Alloplasty

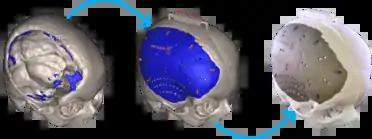
Implant creation sequence: CT scan to CAD to 3D printed titanium cranial implant

Alloplasty is a method for synthetic implants to be inserted into the body to aid physical and mental function. The procedure can be performed to reconstruct defects such as cranial defects. A common synthetic material used in the production of alloplastic grafts for craniotomy is heat-cure polymethyl methacrylate resin due to being nonconductive, radiolucent, light in weight and is easily modified to smoothly mould to the shape of the skull. The non-conduciveness and biocompatibility of polymethyl methacrylate resin and alloplastic materials in general, provides the ability for alloplastic implants to be used in aiding brain defects that may have been caused by decompressive craniectomy. Porous titanium implants can also be used to correct calvarial defects such as "subdural hematoma and meningioma". Implants promote bone formation in osseous defects created by trauma or surgical intervention. Custom stock prosthetic implants reconstruct the cranial defects where the skull is too fragmented to be recovered or where bone has become infected and is required to be replaced. Cranial implants are placed and secured through surgical stabilisation using surgical wires, mini plates and screws to fill gaps in the bone of the skull, called the bone flap. The conduct of alloplasty on the cranium restores lost or deficient use of the brain through the repair of mechanical defects, but is also able to provide fixations for cosmetic purposes to restore natural anatomy.